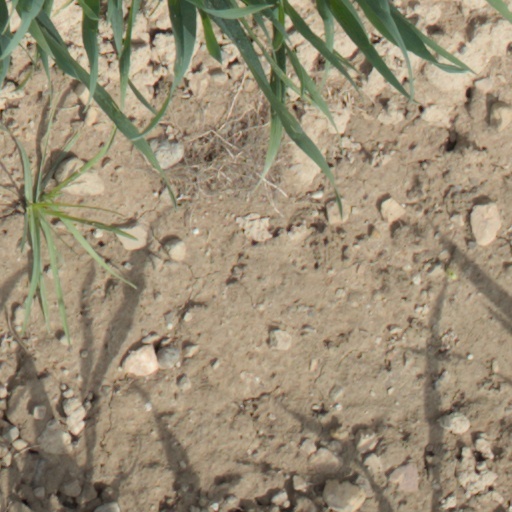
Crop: wheat